Moelwyn Hughes

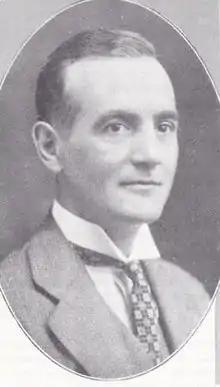

Goronwy "Ronw" Moelwyn Hughes, KC (6 October 1897 – 1 November 1955), known as Moelwyn Hughes was a Welsh lawyer and a Liberal and Labour politician who was elected to two short terms as a Member of Parliament (MP).